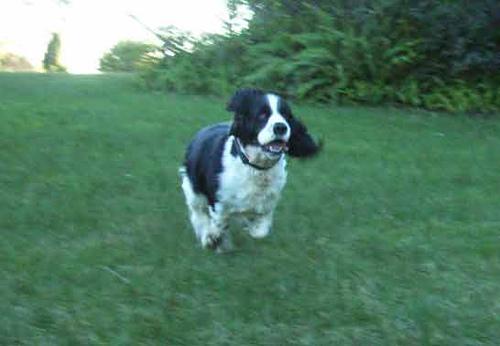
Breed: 276-n000112-English_springer